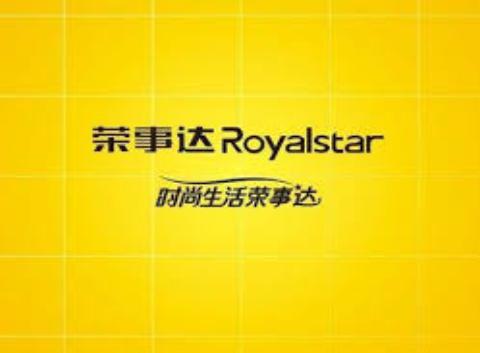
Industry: Necessities